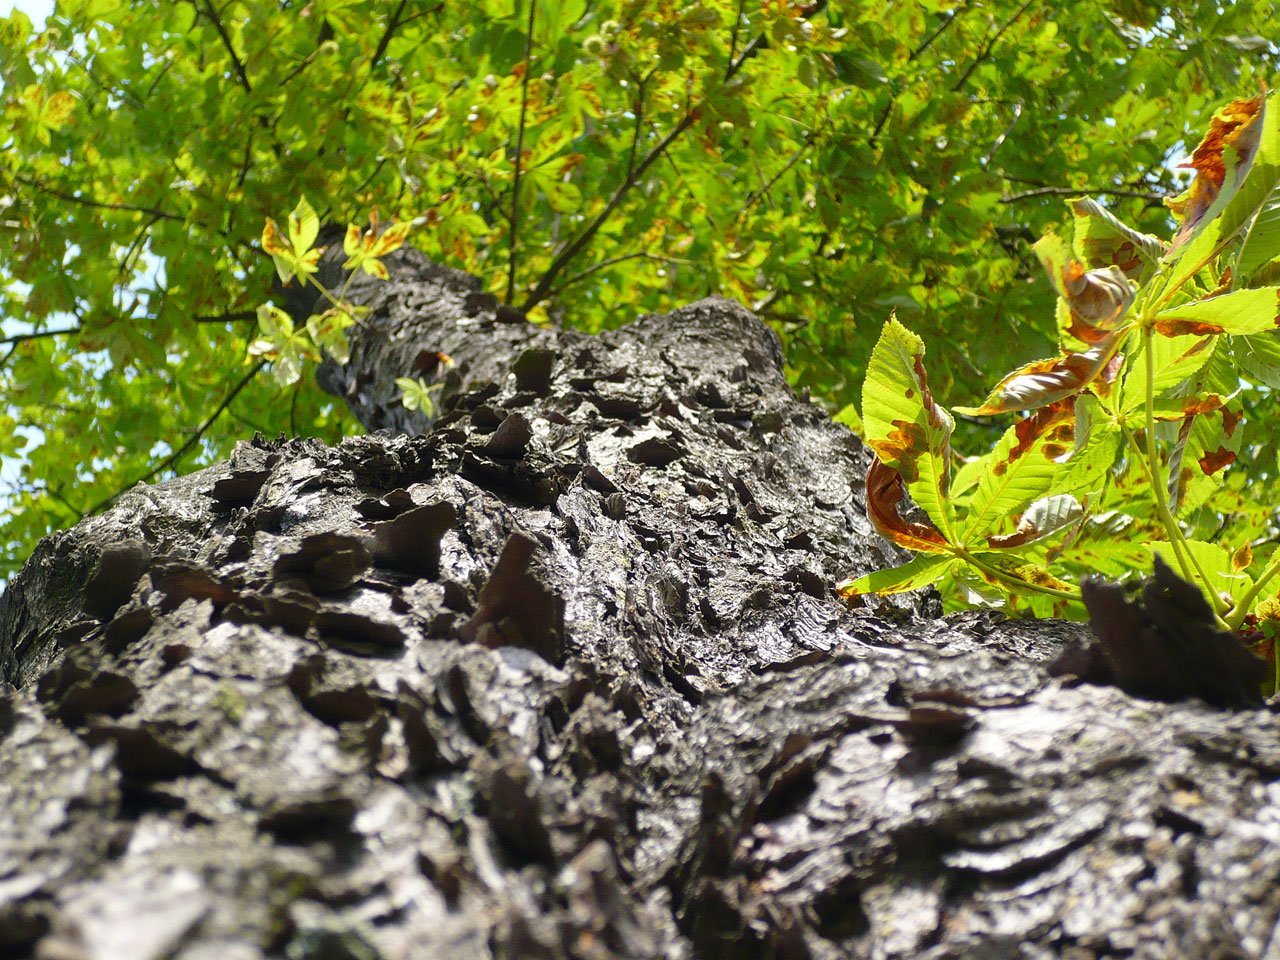
tree, nature, forest, branch, plant, wood, leaf, flower, trunk, bark, wildlife, produce, soil, flora, shrub, woody plant, land plant